Christopher Pearson (journalist)

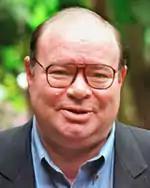
Christopher Pearson

Christopher Pearson (28 August 1951 – 7 June 2013) was an Australian journalist and conservative commentator who wrote for national broadsheet "The Australian" and who for many years before had edited a monthly cultural magazine, "The Adelaide Review".